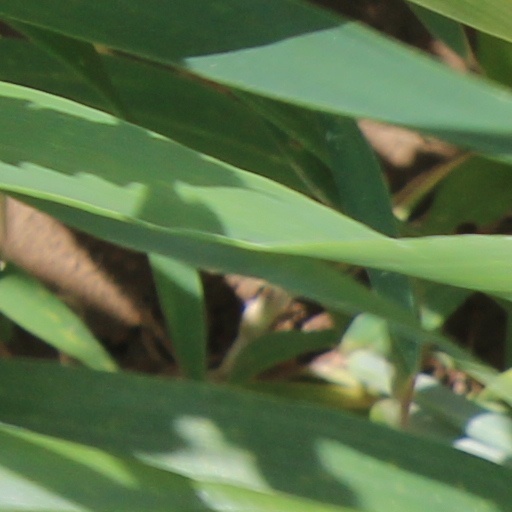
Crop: wheat